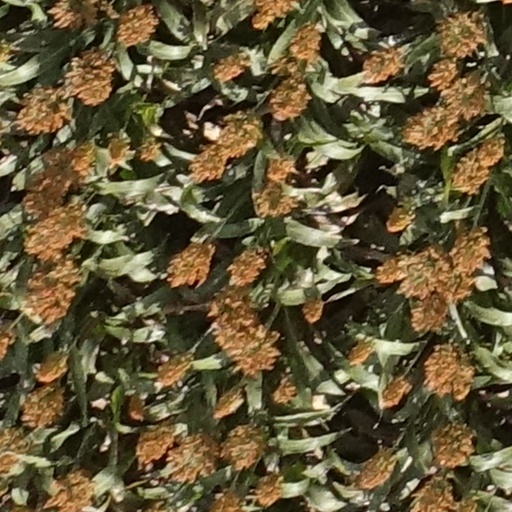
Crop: sorghum